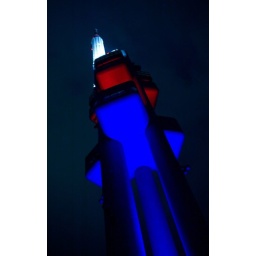
television tower in Prague